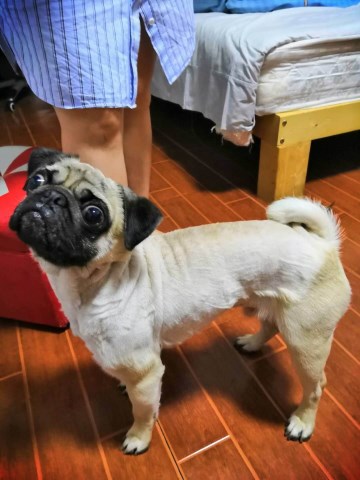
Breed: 798-n000130-pug